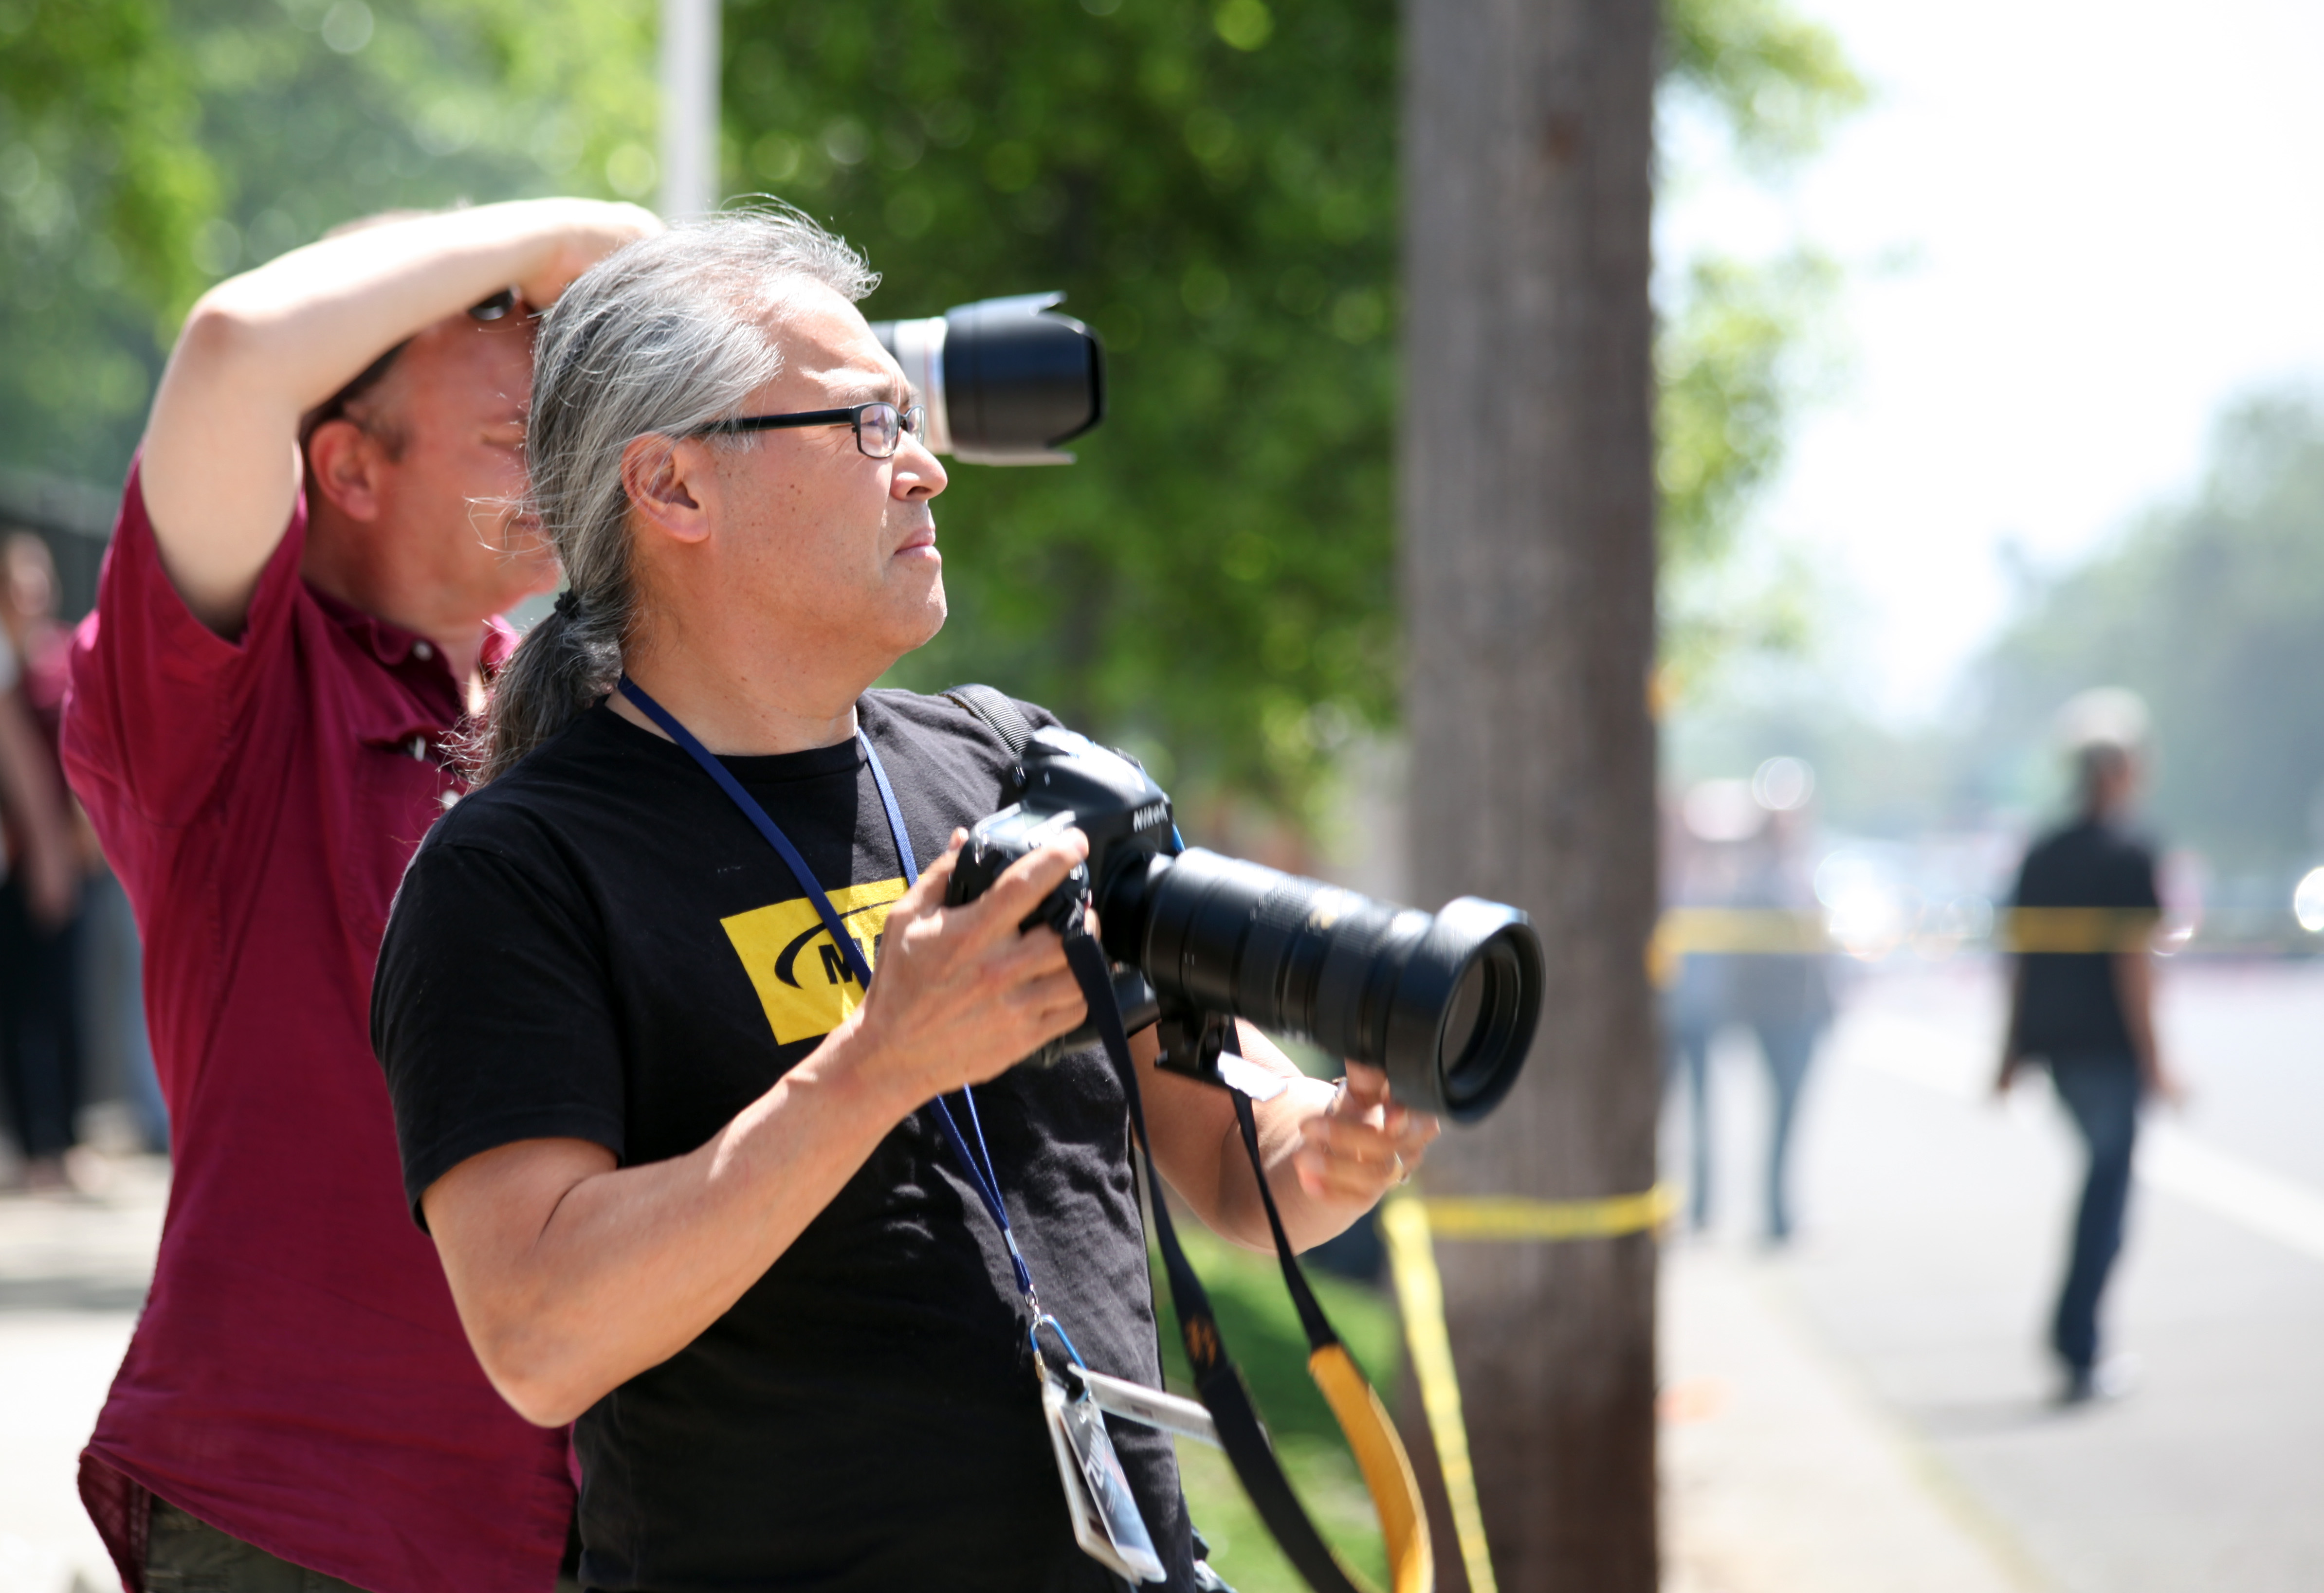
car, photographer, recreation, vehicle, nikon, profession, sunglasses, glasses, photojournalist, sacramentobee, camera operator